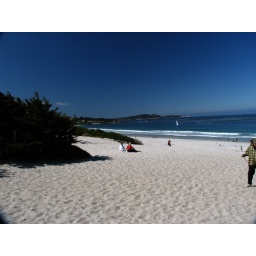
The actual beach in Carmel. Nice soft, white sand. Great place.